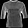
Label: T - shirt / top